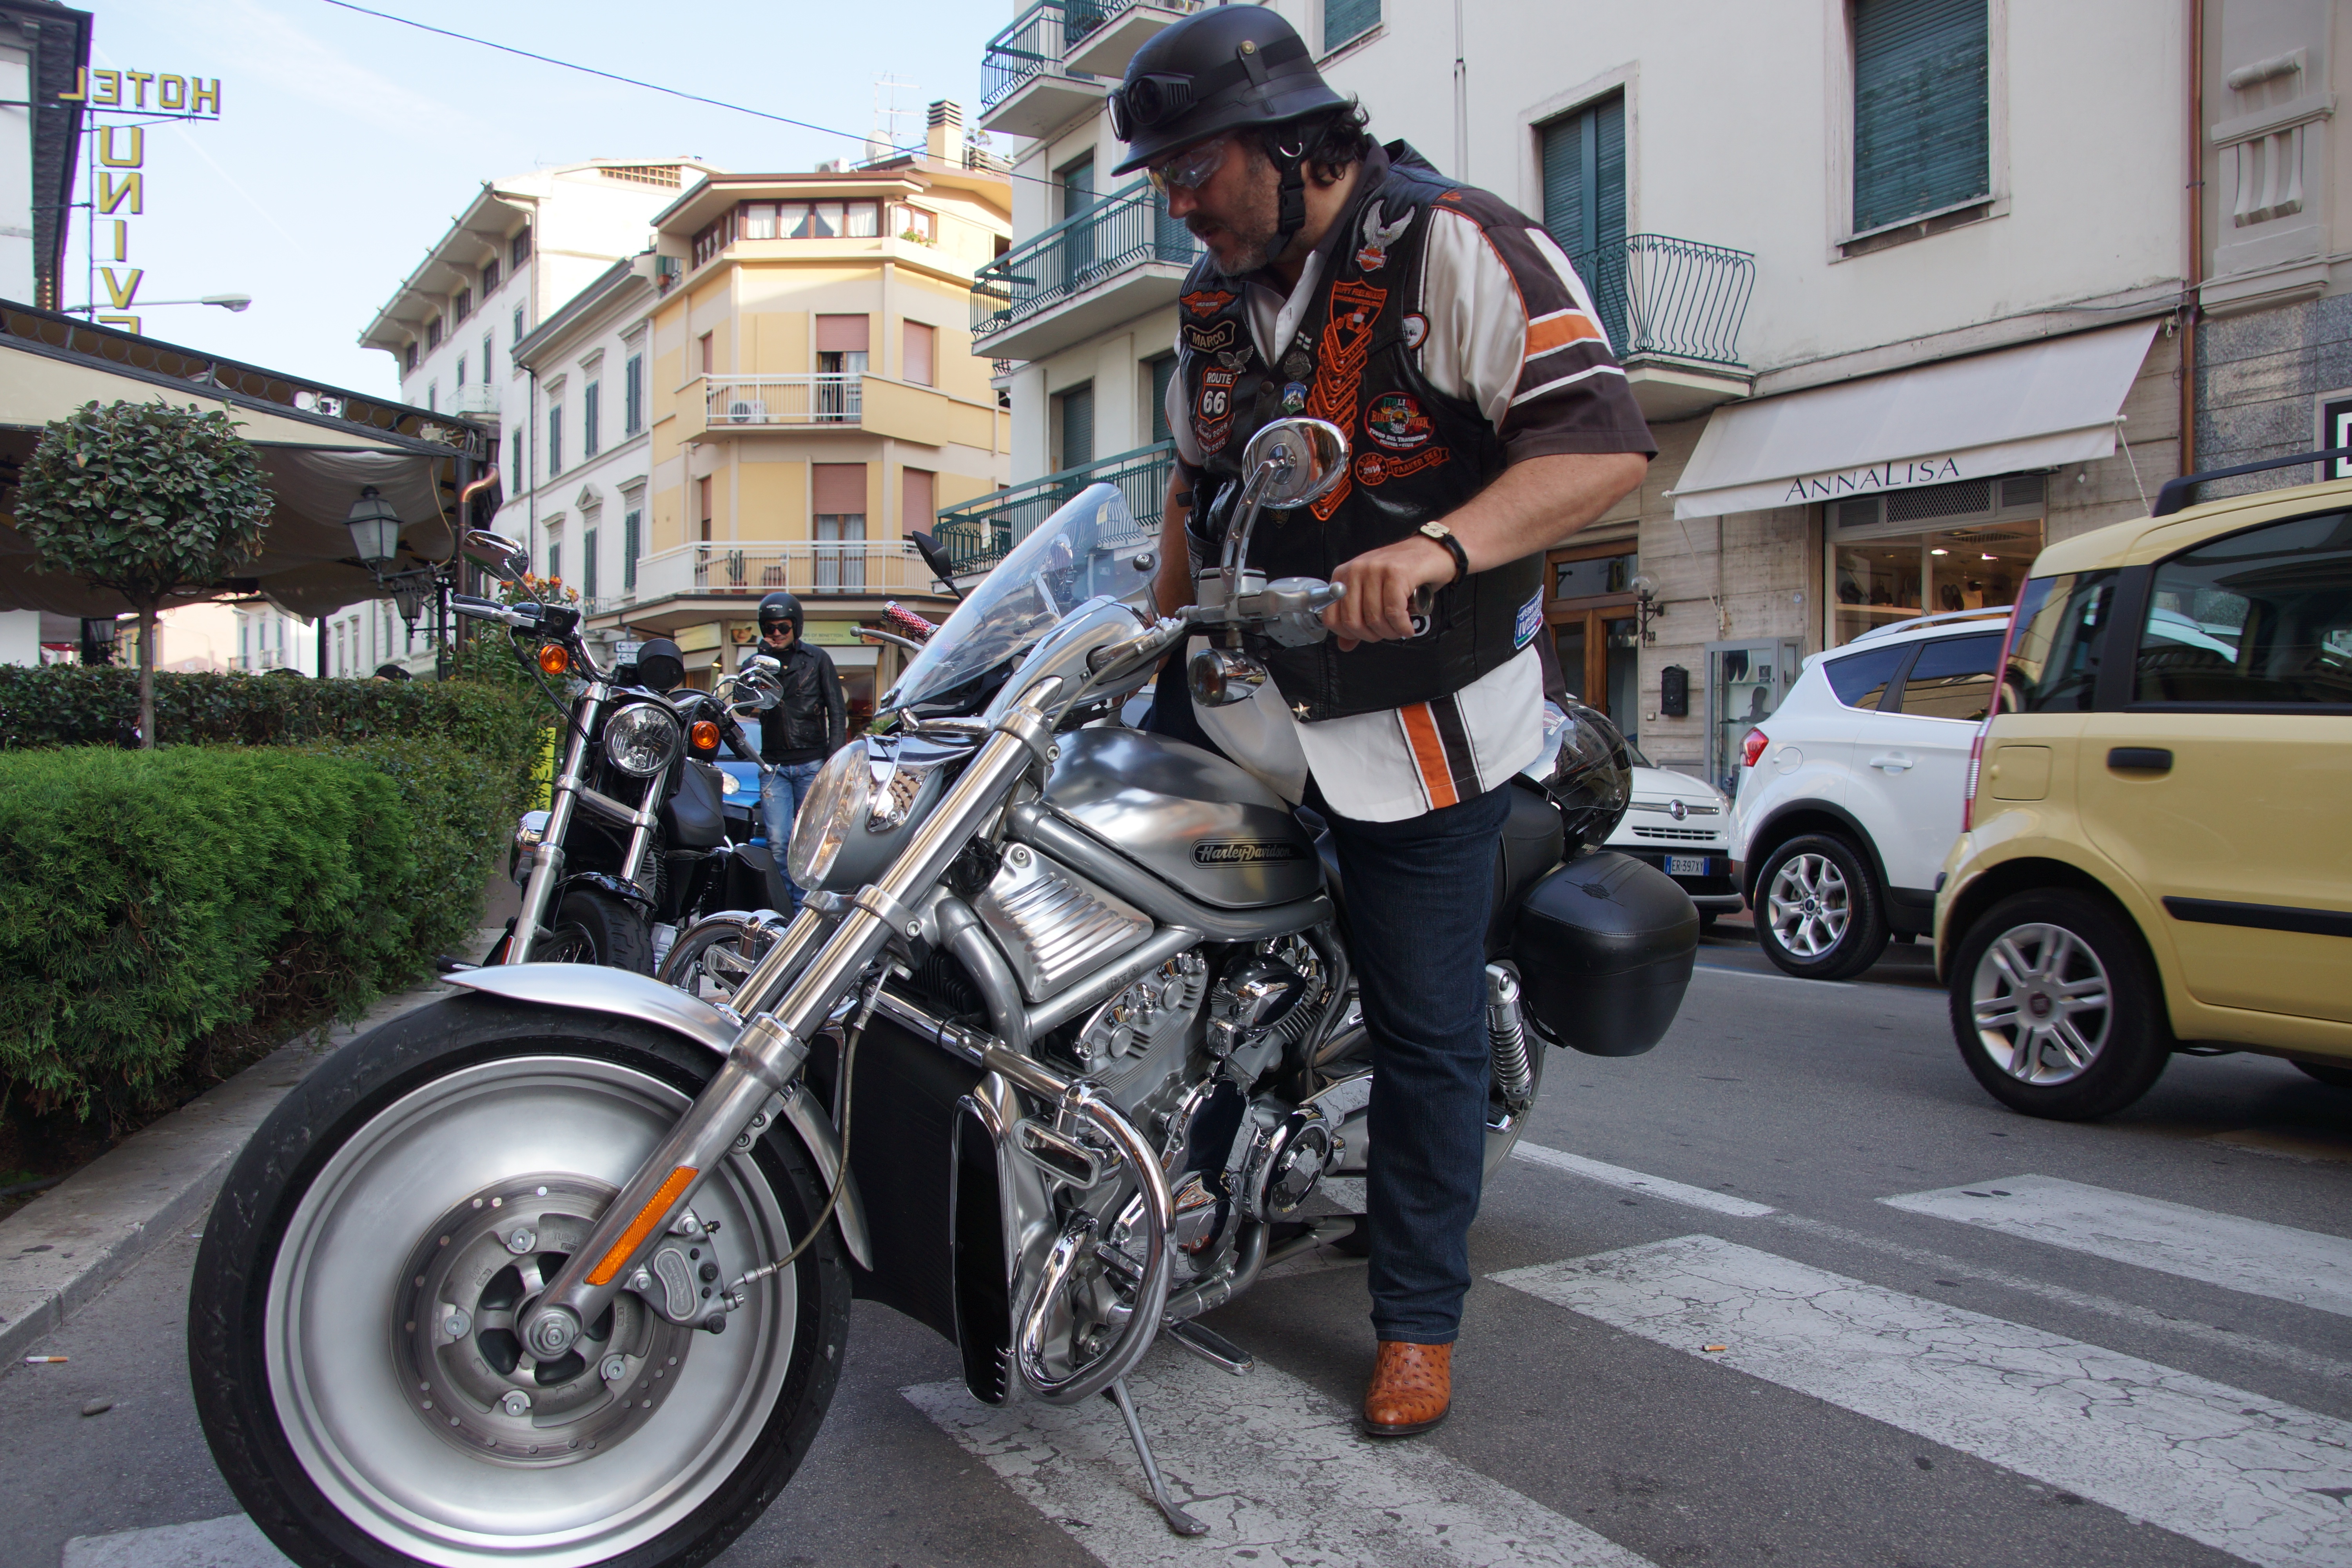
vehicle, motorcycle, chrome, harley davidson, biker, cult, motorcycle harley davidson, motorcycling, stunt performer